John Barker (Australian footballer)

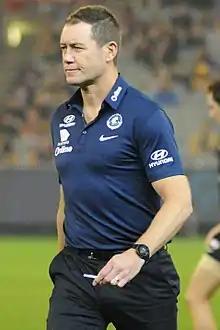
Barker with Carlton in April 2018

John Barker (born 19 February 1975) is a former professional Australian rules footballer who played for the Fitzroy Football Club, Brisbane Lions and Hawthorn Football Club in the Australian Football League (AFL).